Franco-Ottoman alliance

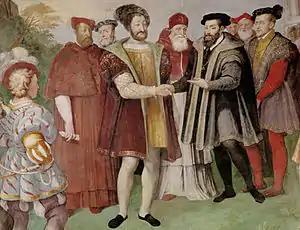
Francis I and Charles V made peace at the Truce of Nice in 1538. Francis actually refused to meet Charles V in person, and the treaty was signed in separate rooms.

With Charles V unsuccessful in battle and squeezed between the French invasion and the Ottomans, he and Francis I ultimately made peace with the Truce of Nice on 18 June 1538. In the truce, Charles and Francis made an agreement to ally against the Ottomans to expel them from Hungary. Charles V turned his attention to fighting the Ottomans, but could not launch large forces in Hungary due to a raging conflict with the German princes of the Schmalkaldic League. On 28 September 1538 Barbarossa won the major Battle of Preveza against the Imperial fleet. At the end of the conflict, Suleiman set as a condition for peace with Charles V that the latter returns to Francis I the lands that were his by right.